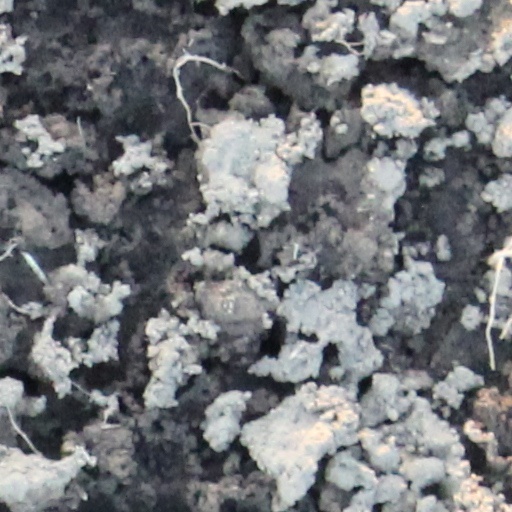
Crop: wheat